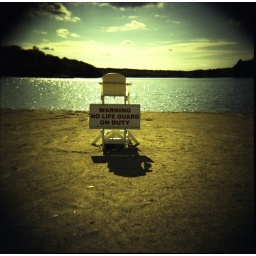
all alone on the beach at lake Coventry. Holga GN. Kodak Ektachrome 64 xpro. expired in 1985!